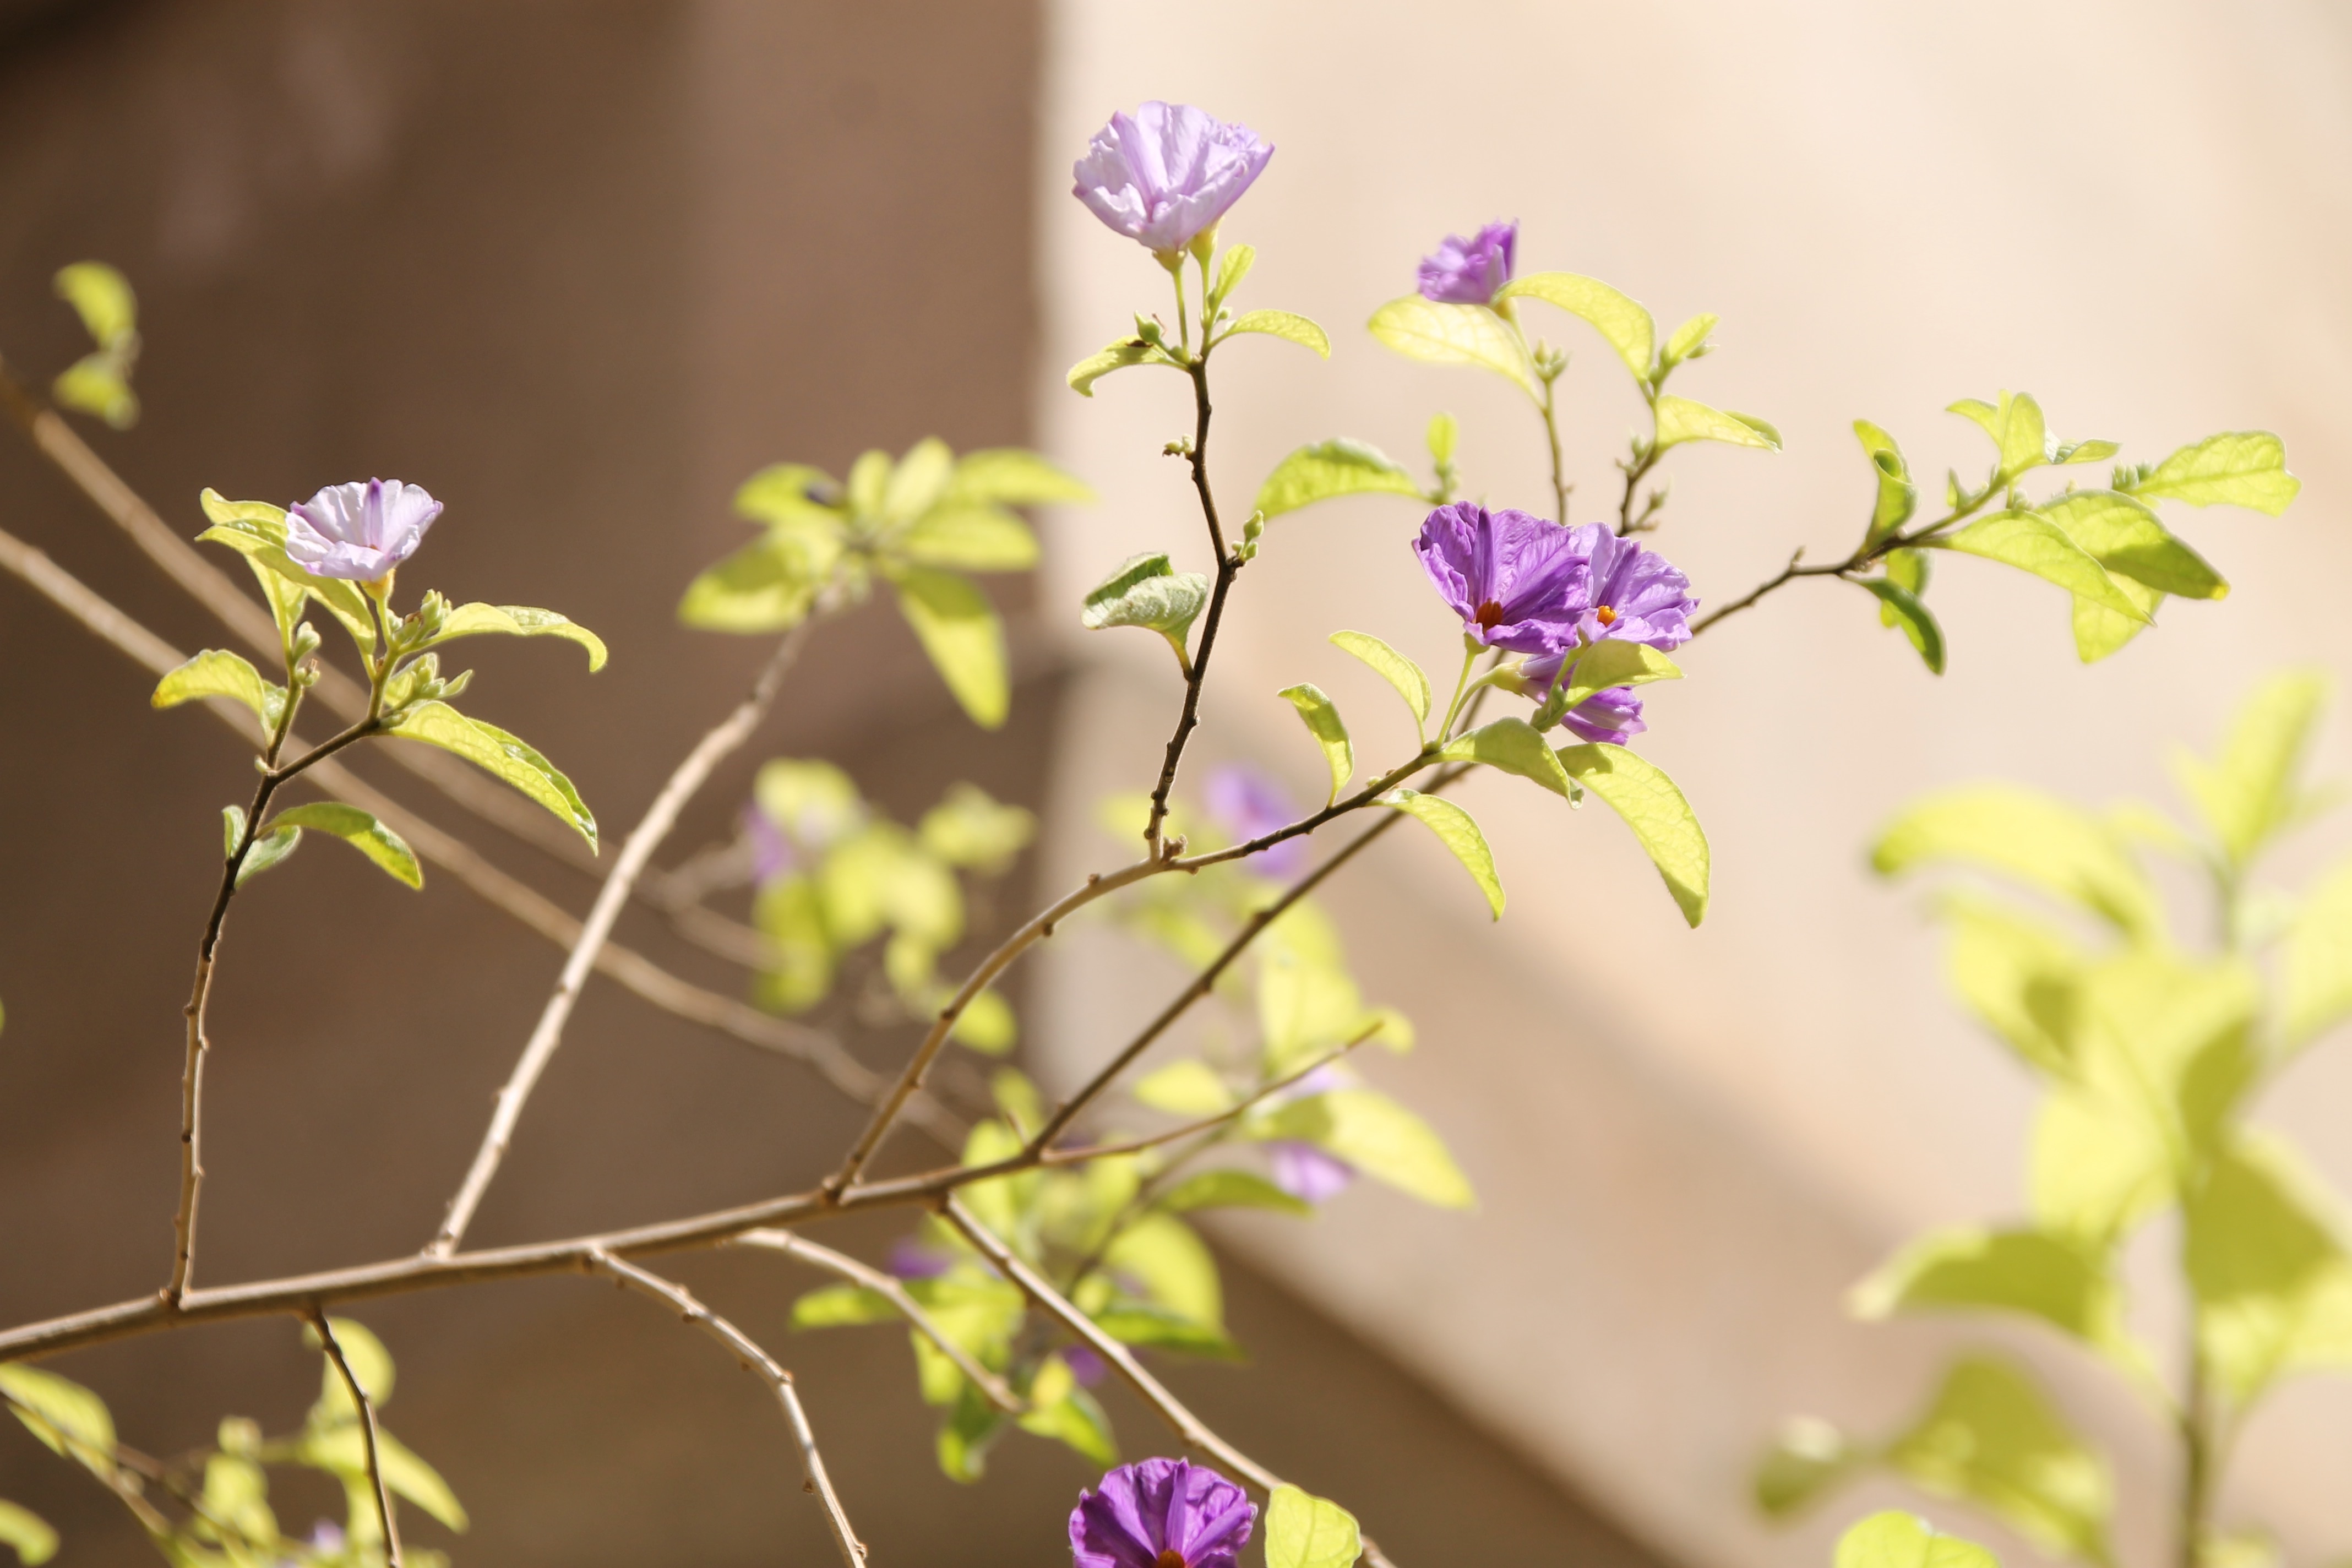
branch, blossom, plant, leaf, flower, spring, produce, botany, flora, cherry blossom, wildflower, shrub, floristry, flowering plant, ikebana, floral design, flower arranging